Marina Pérez

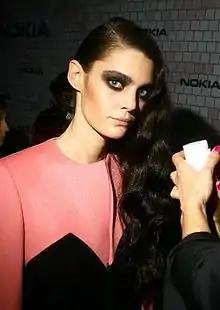
Pérez backstage in 2008

Marina Carolina Pérez (born July 31, 1984) is a Spanish model. She has been the face of Jimmy Choo, Alessandro Dell'Acqua, Prada, Pucci, Moschino, Giorgio Armani, St. John, and Marc Jacobs.